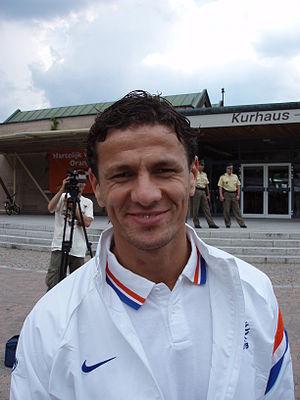
Khalid Boulahrouz, né le 28 décembre 1981 à Maassluis, est un ancien footballeur néerlandais, originaire du Rif.